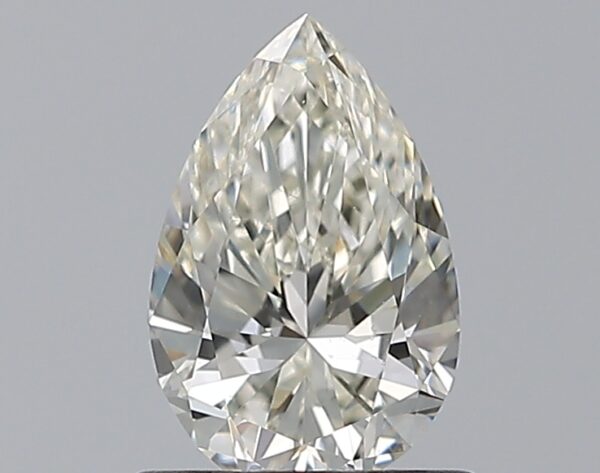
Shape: pear
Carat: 0.7
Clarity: VS2
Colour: J
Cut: EX
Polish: EX
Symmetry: VG
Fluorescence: N
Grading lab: GIA
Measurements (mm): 7.63 x 4.92 x 3.14